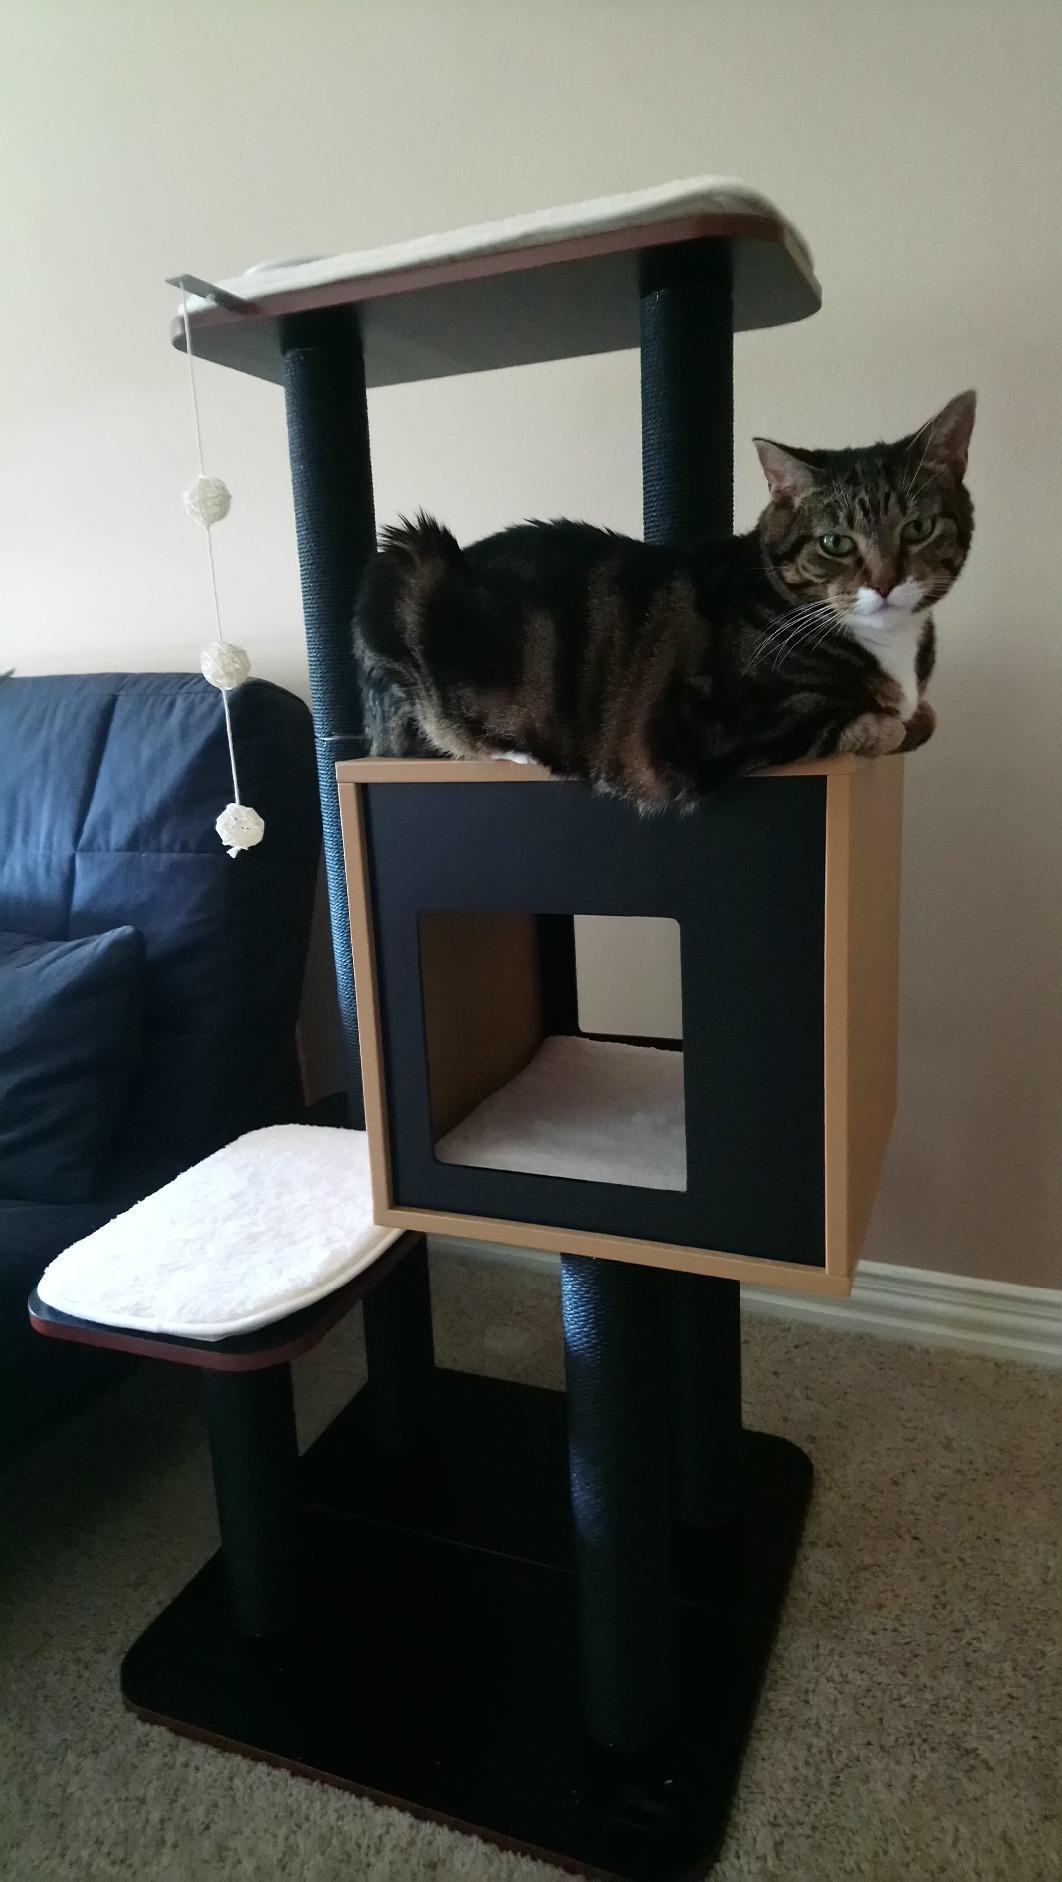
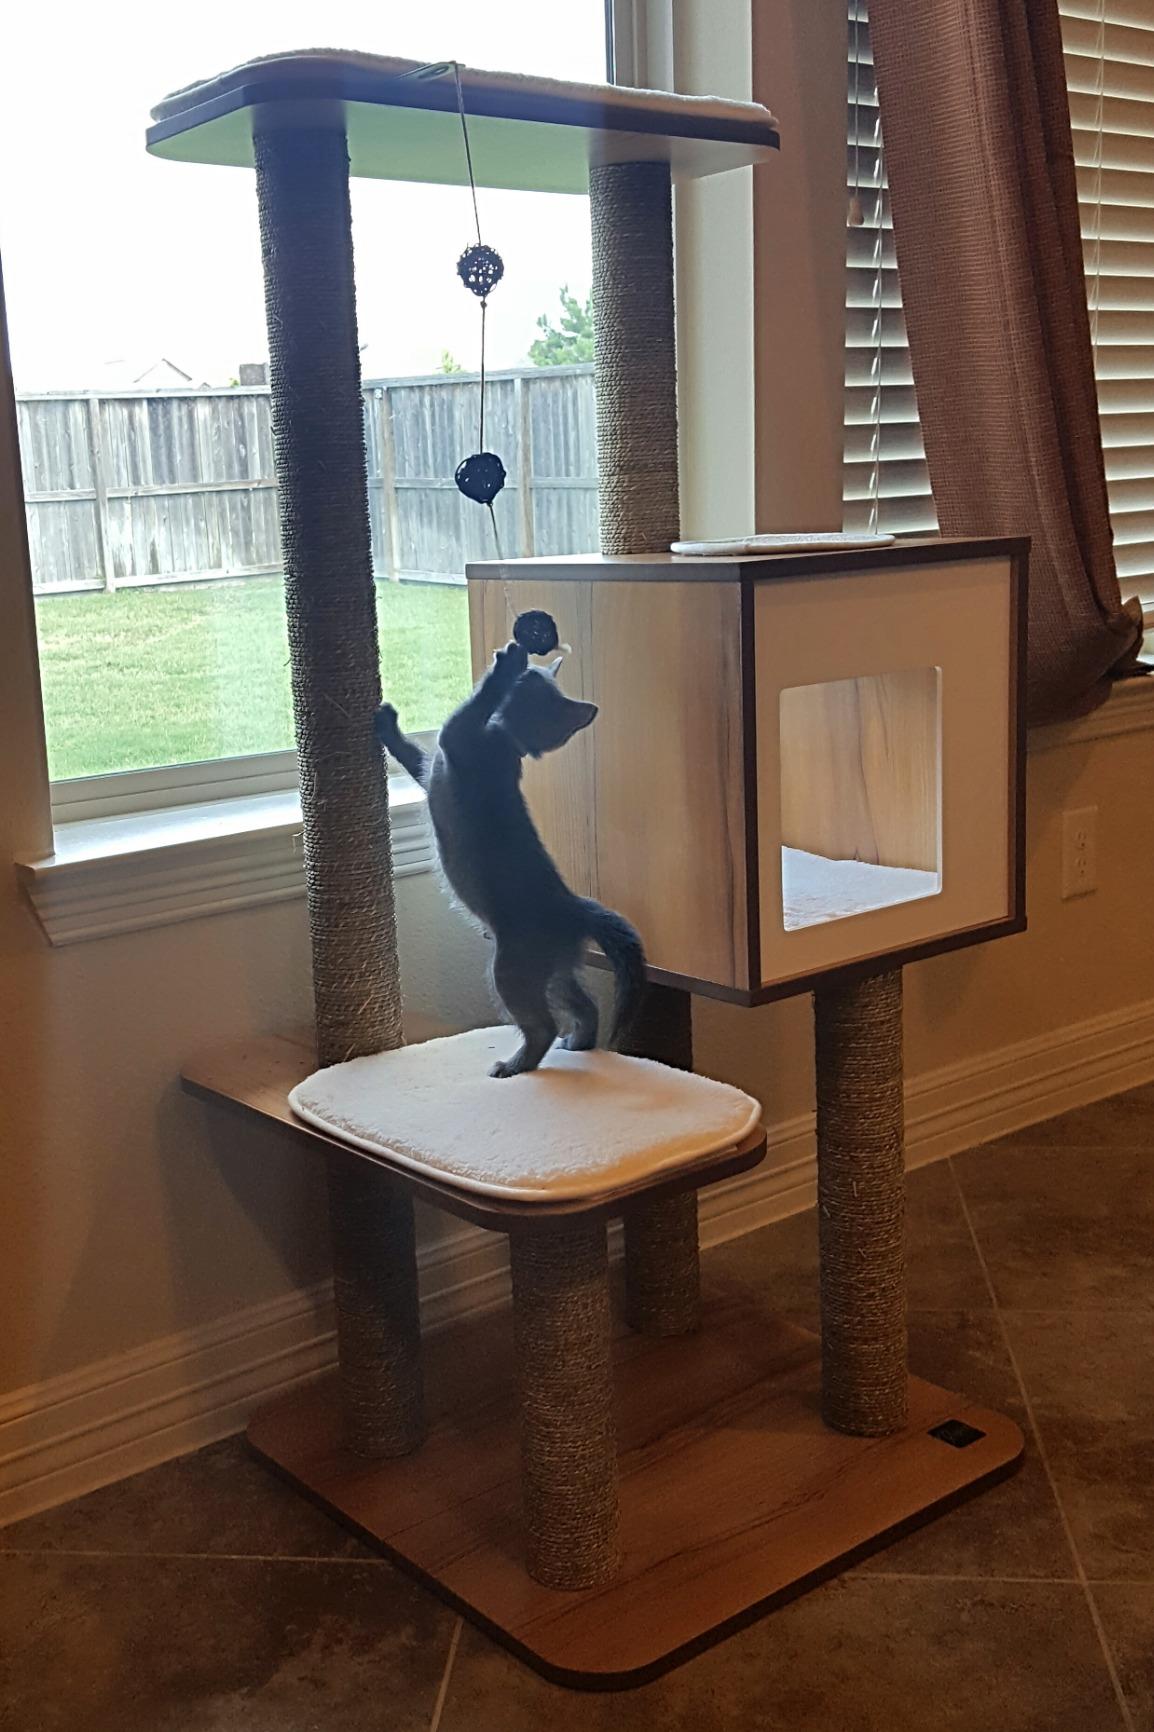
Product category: items_cat tree
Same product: no